Flagstaff House, Hong Kong

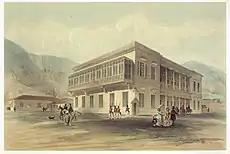
Flagstaff House in 1846

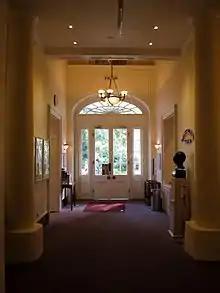
Interior of Flagstaff House

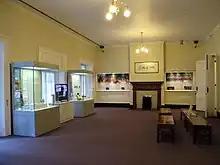
Interior of Flagstaff House

Flagstaff House had been named as Headquarter House until 1932. The site chosen was a small bluff above the barracks and above Queen's Road, then at the waterfront.